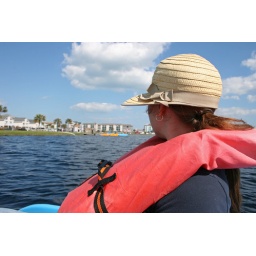
Taking a boat ride on a lake near Carolina Beach, N.C.